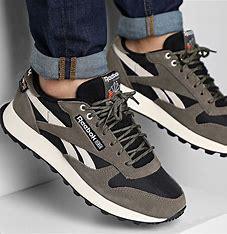
Brand: Reebok
Model: Cl Lthr